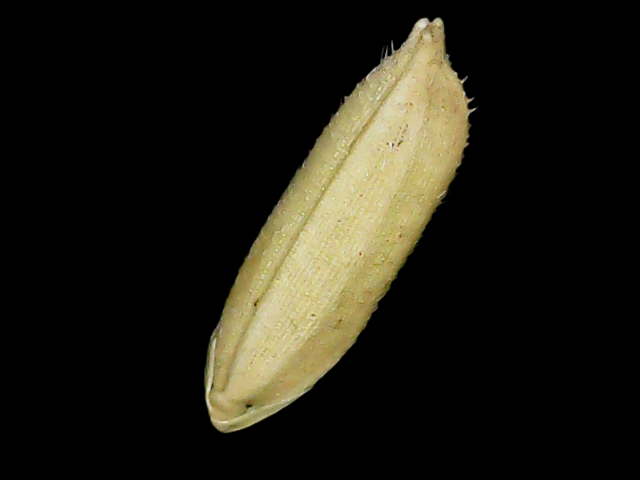
Rice variety: Bd30